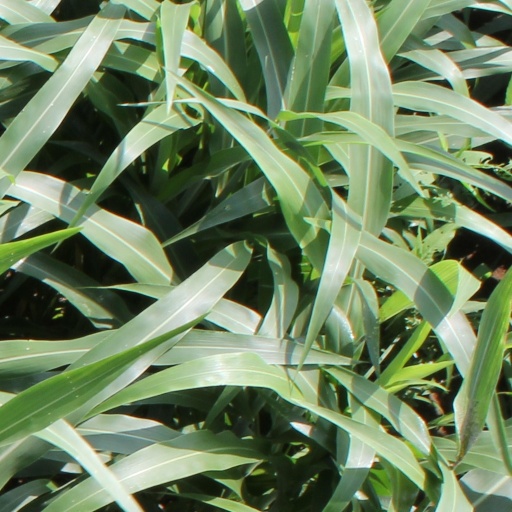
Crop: sorghum